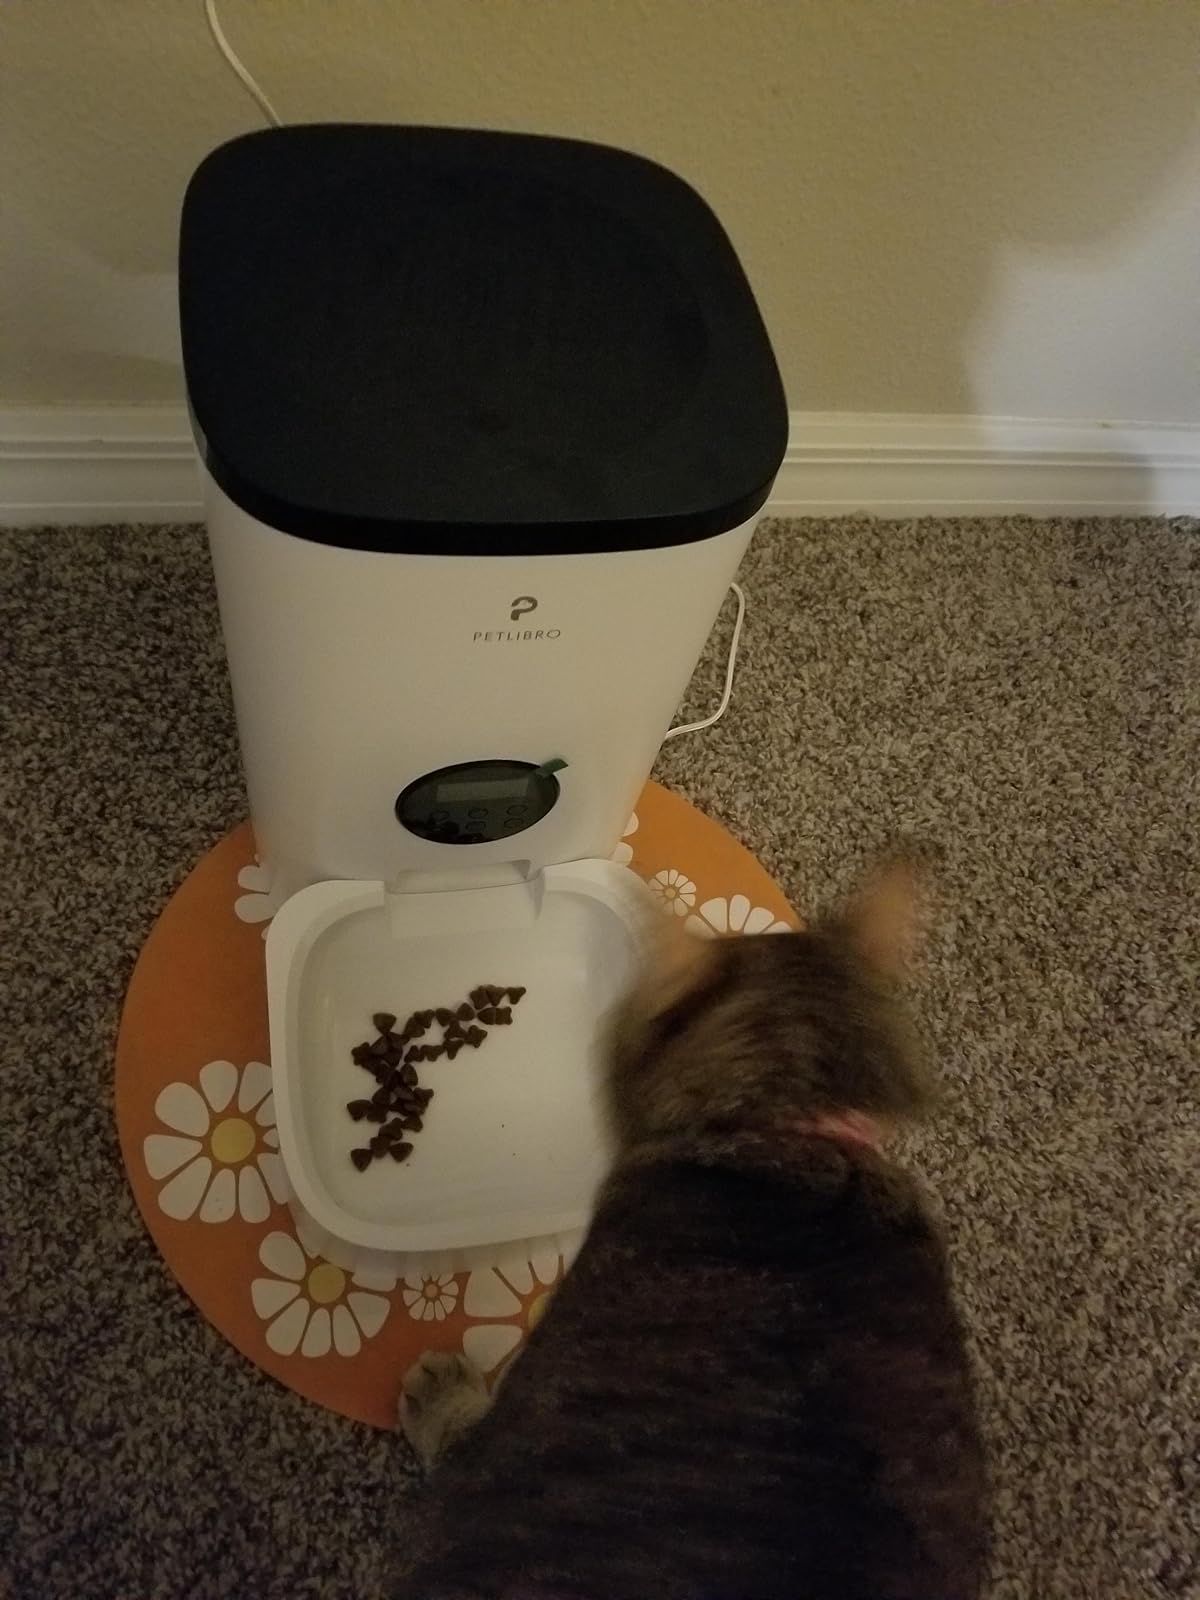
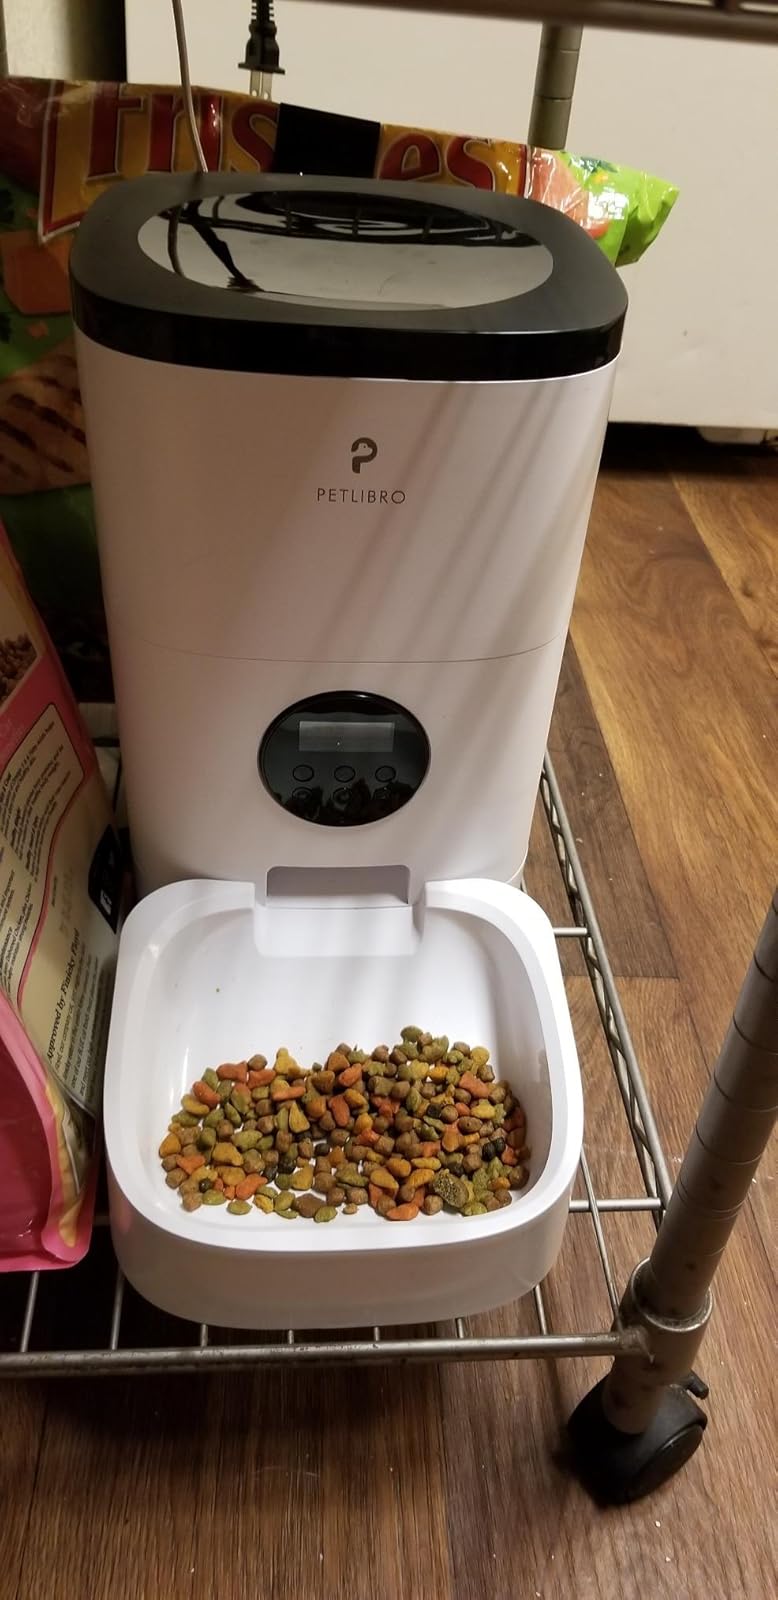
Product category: items_feeder
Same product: yes